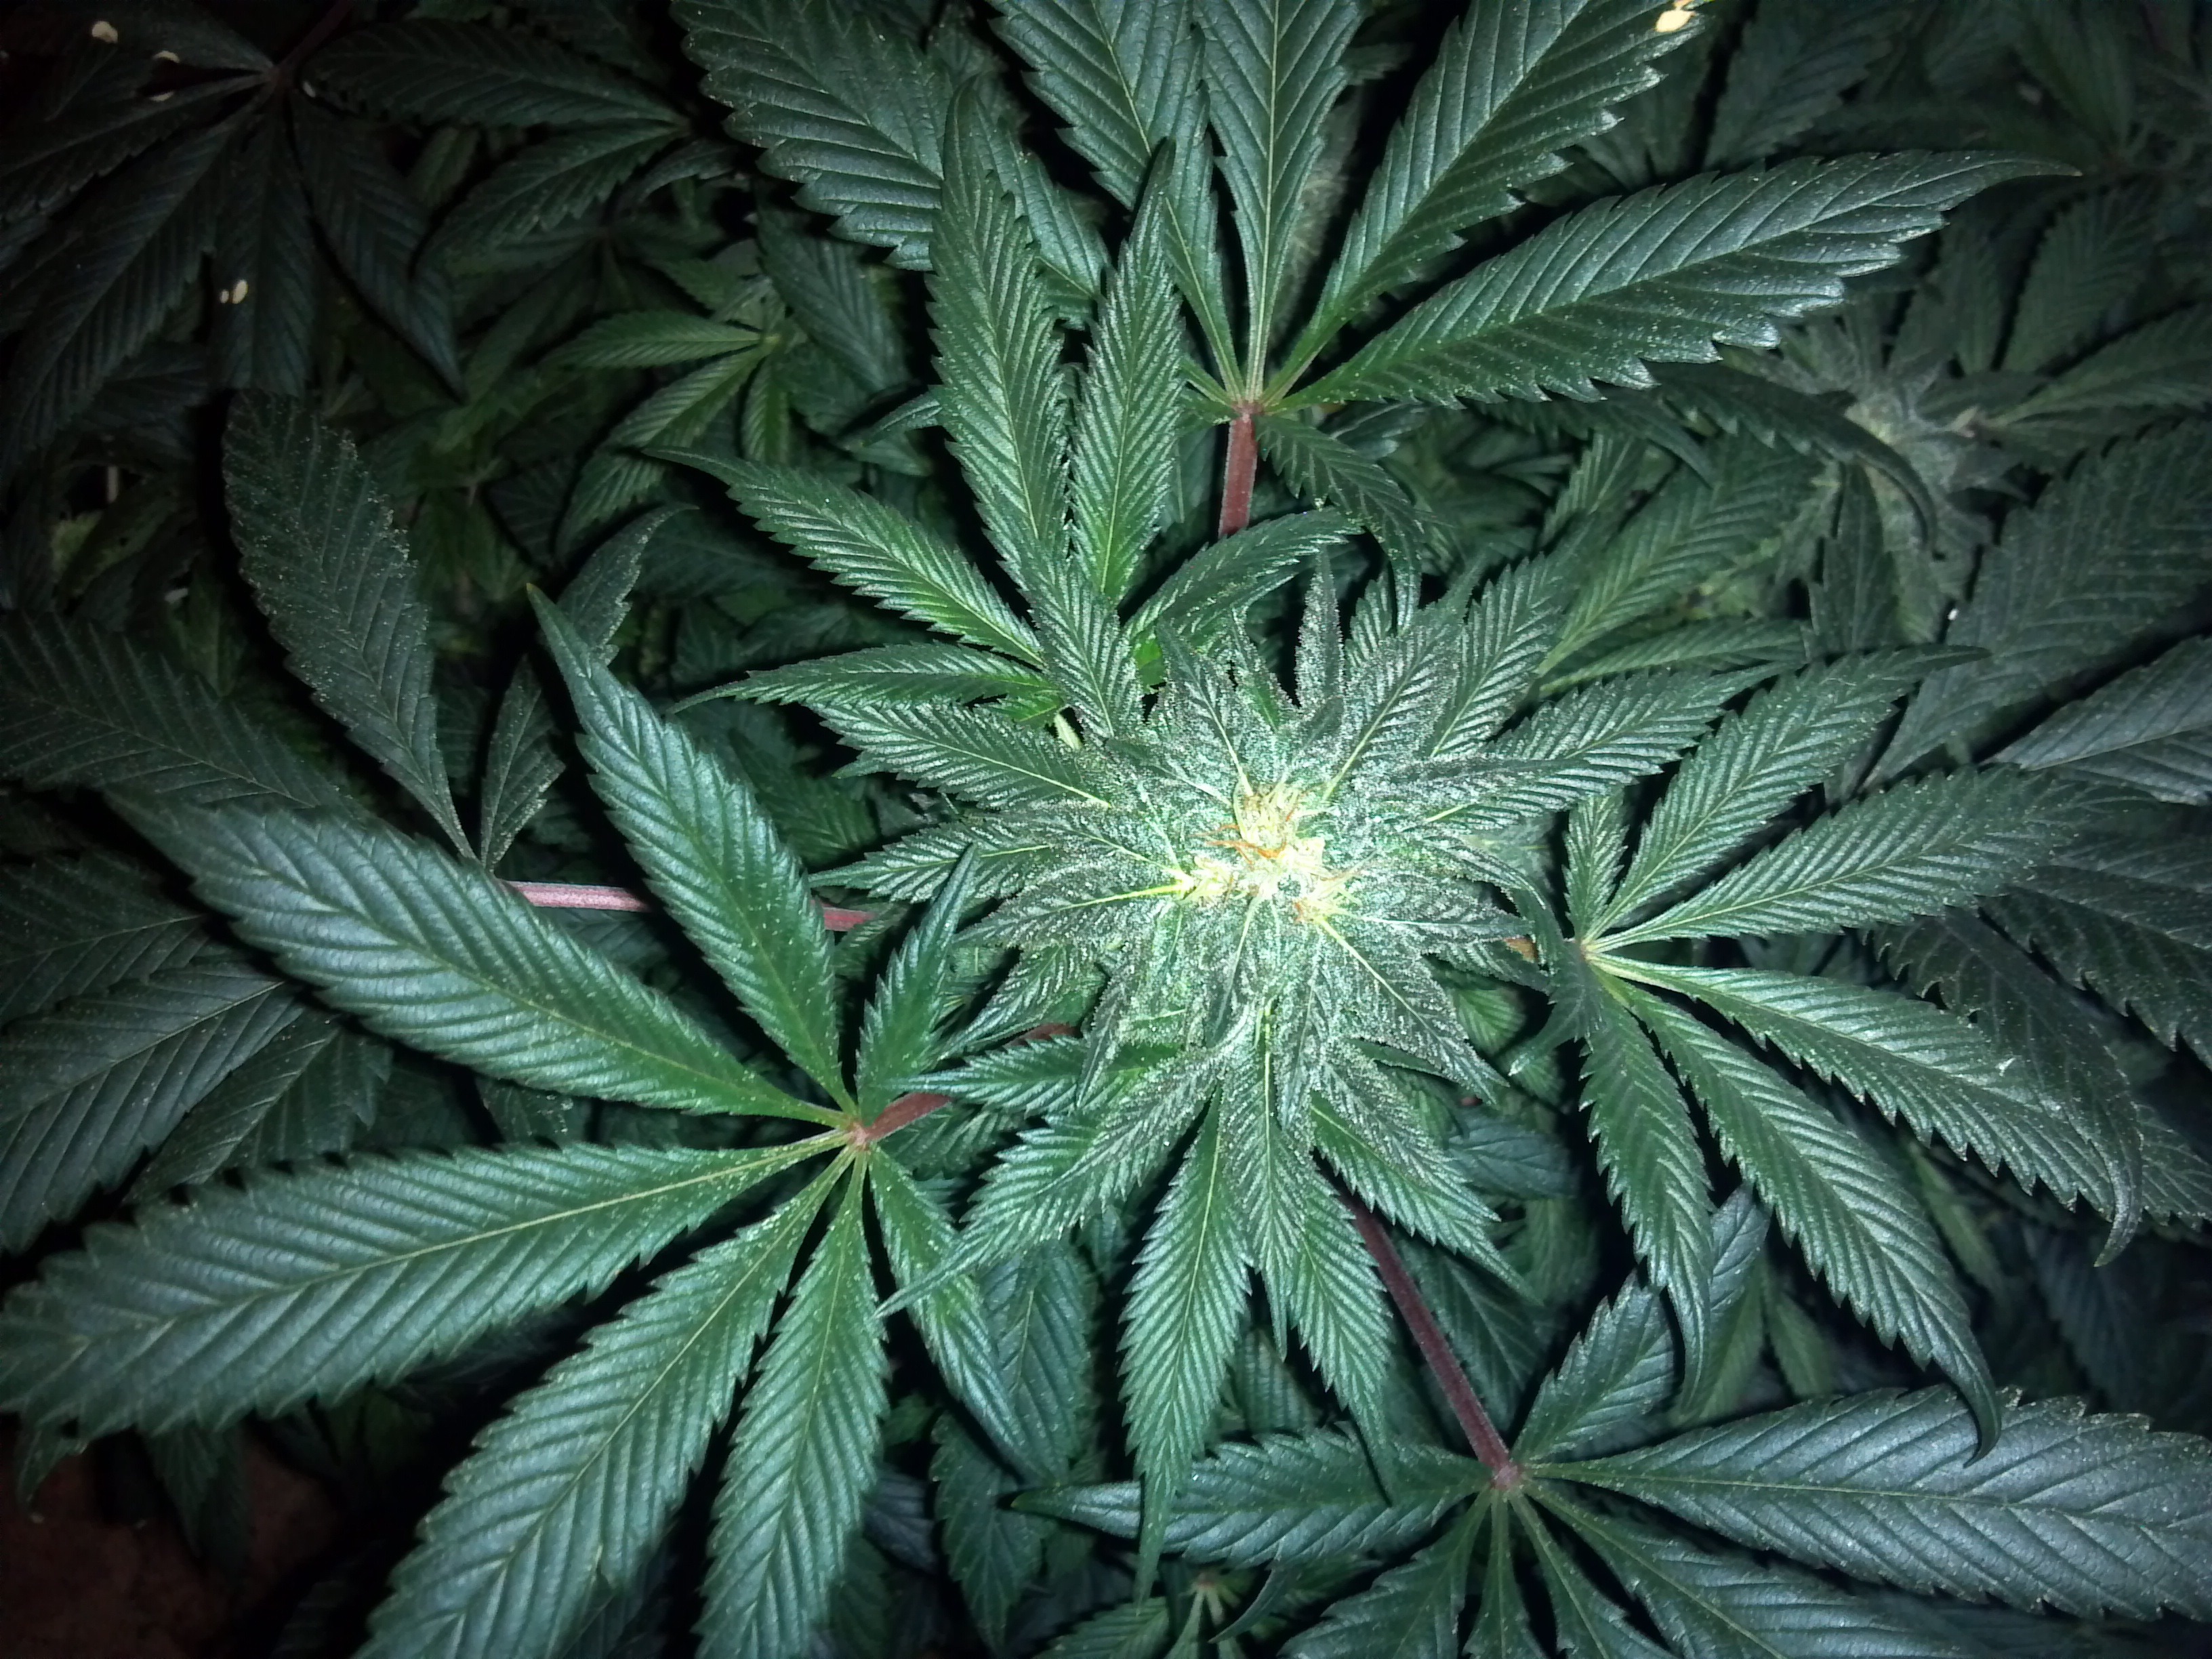
tree, plant, leaf, flower, environment, foliage, green, herb, produce, natural, botany, agriculture, botanical, weed, outdoors, vegetation, horticulture, bud, organic, marijuana, hemp, cannabis, flowering plant, land plant